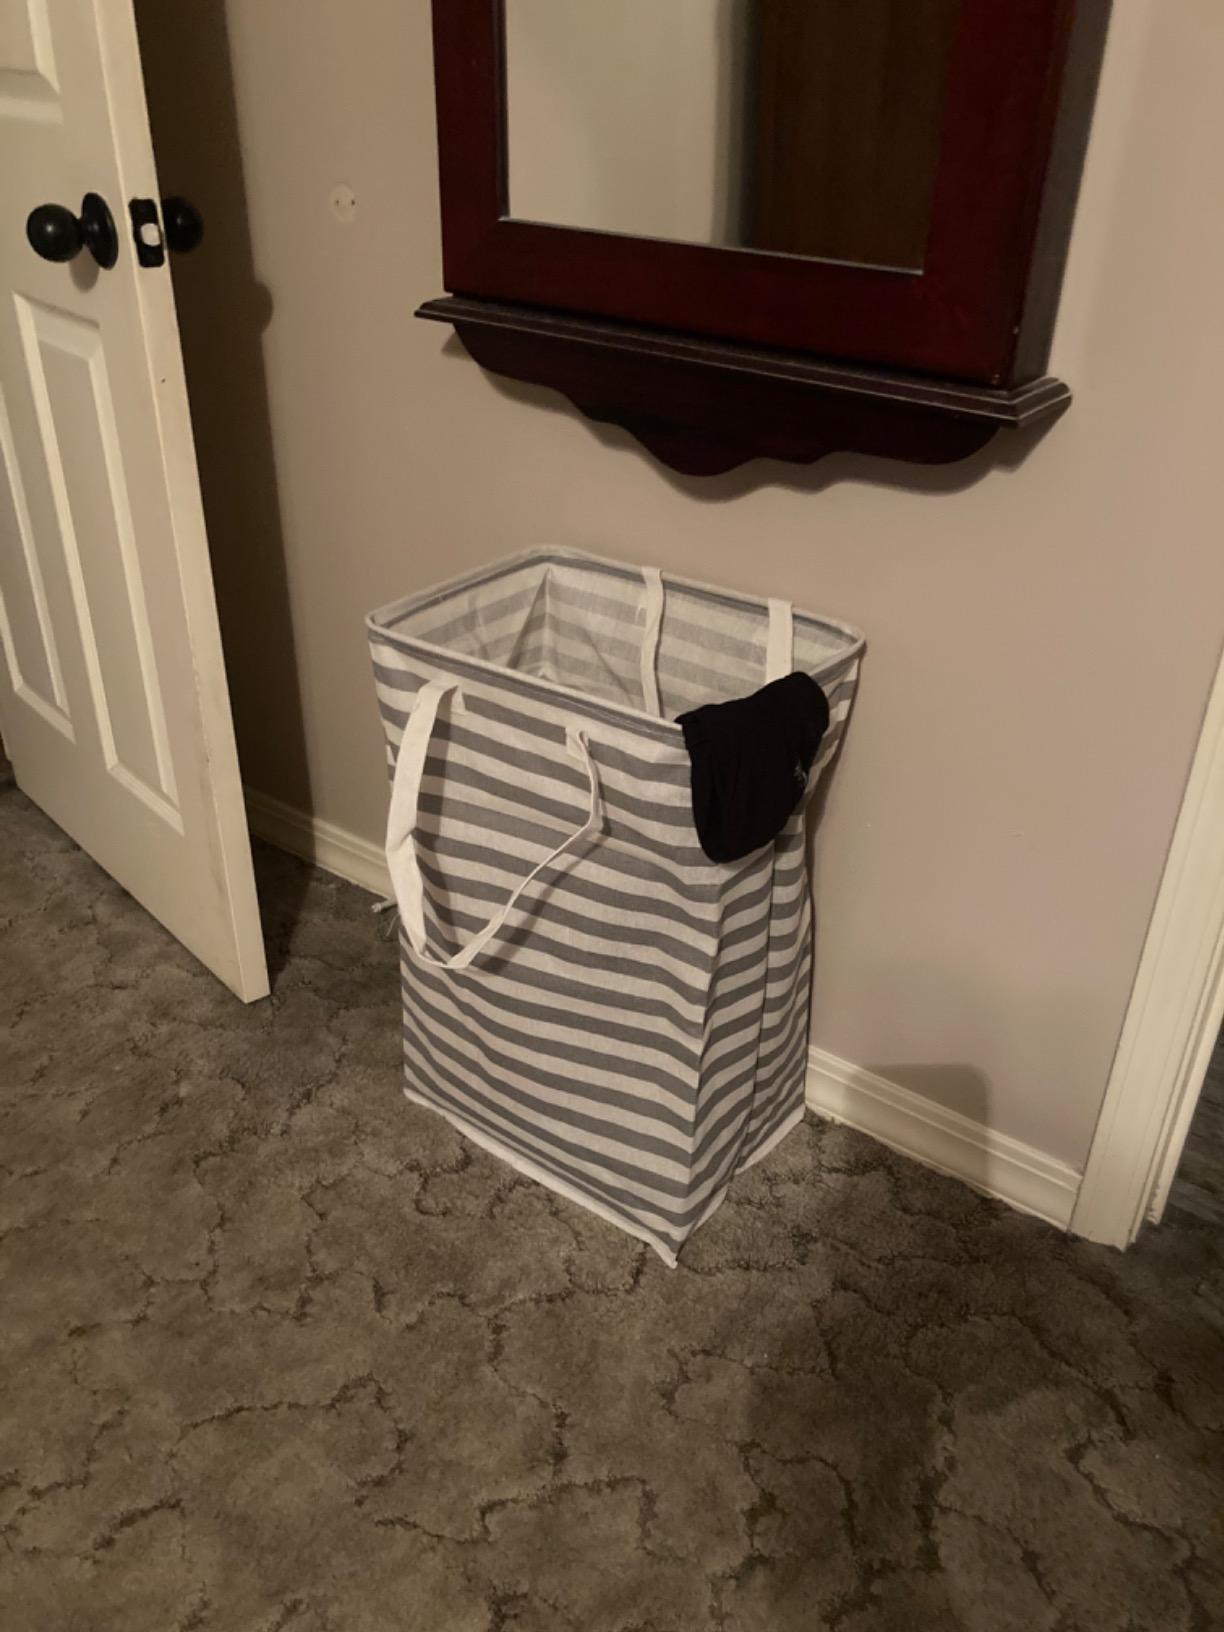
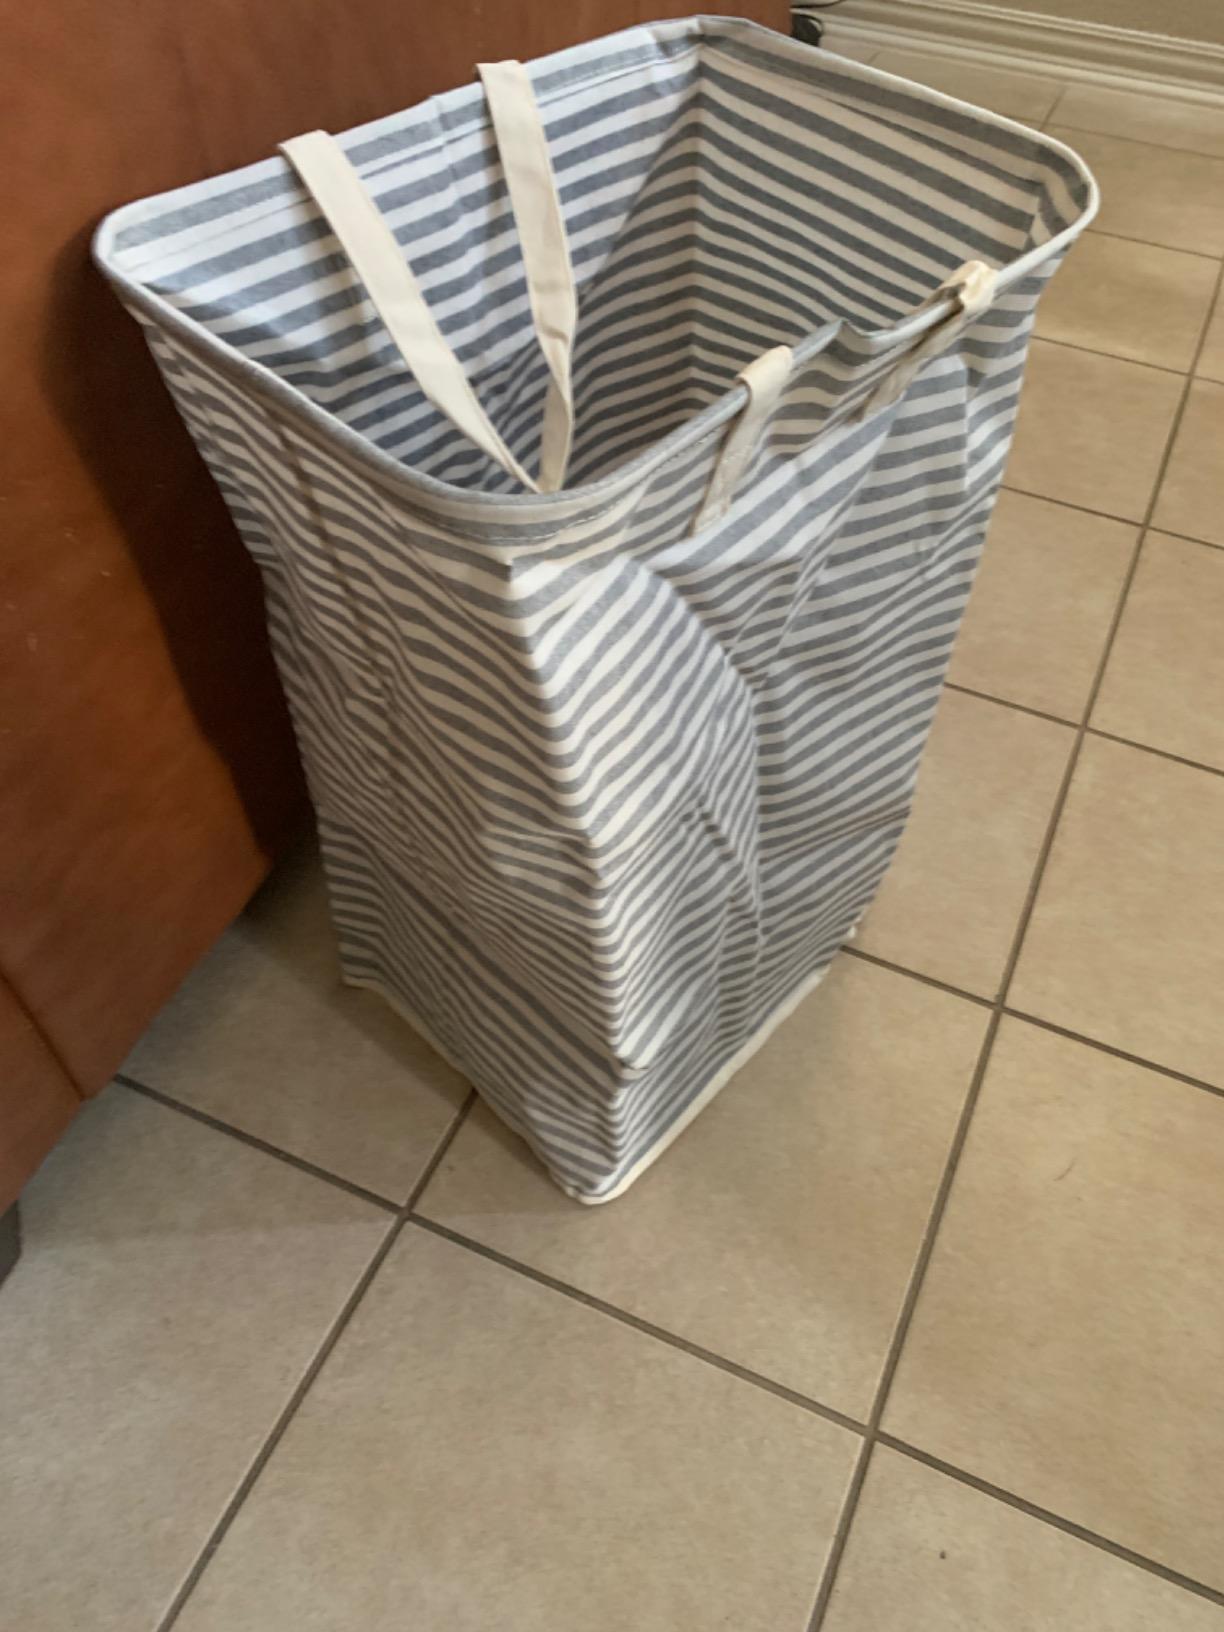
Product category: items_hamper
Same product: no